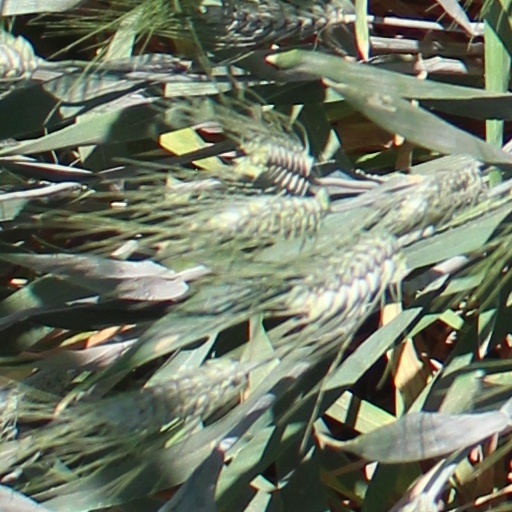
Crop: wheat